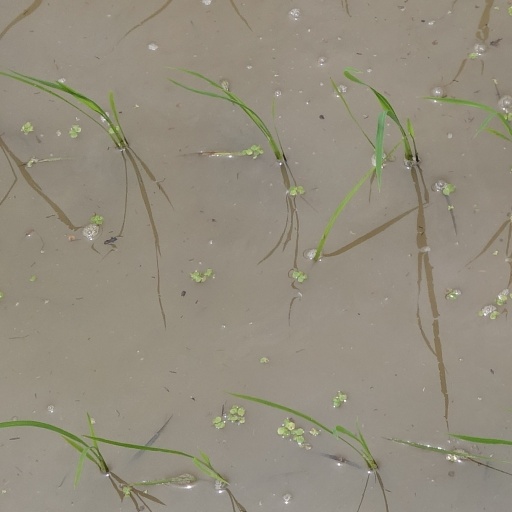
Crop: rice